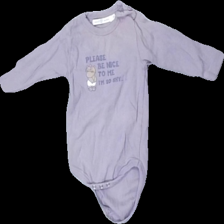
View: front
Type: Top
Category: Children
Brand: Name It
Colors: Purple
Material: 100% cotton
Pattern: Other
Cut: Tight
Size: 68
Season: All
Stains: Minor
Damage: washed out stains
Damage location: top center
Price range: <50
Recommended usage: Export
Description: Purple body with cute text